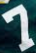
Number: 7